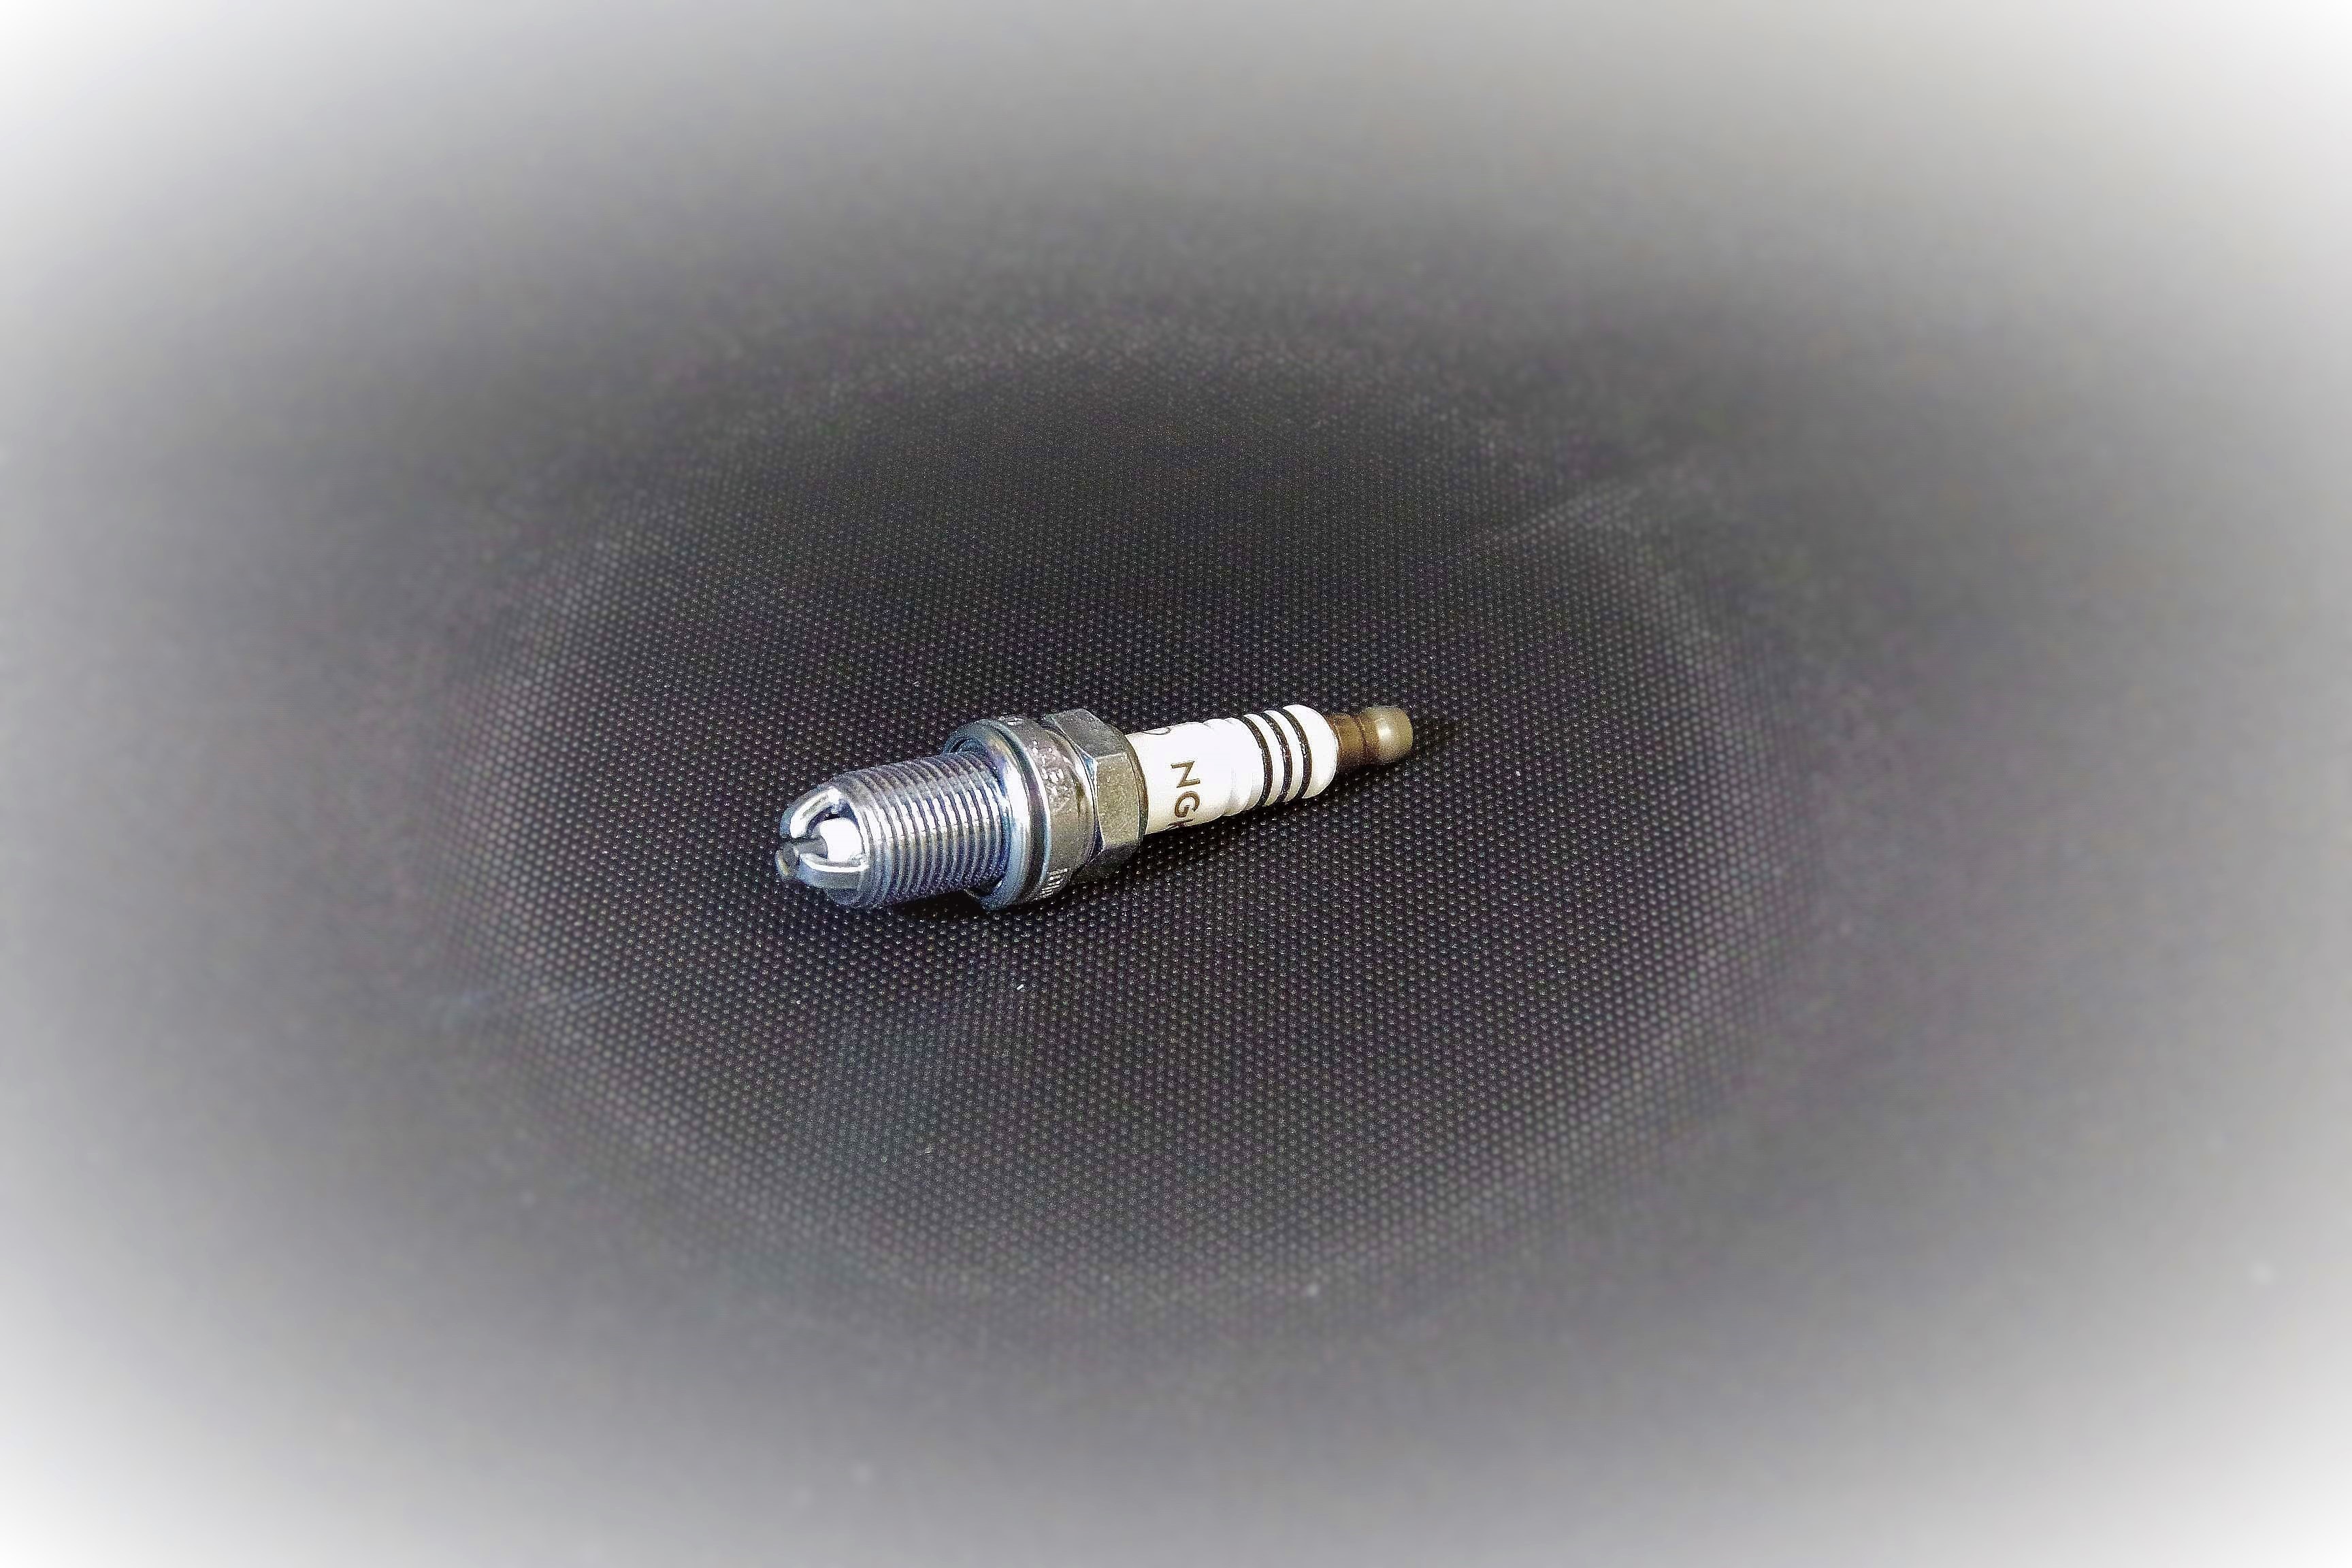
technology, car, cable, ear, close up, jewellery, spark plug, inflammation, incandescent light bulb